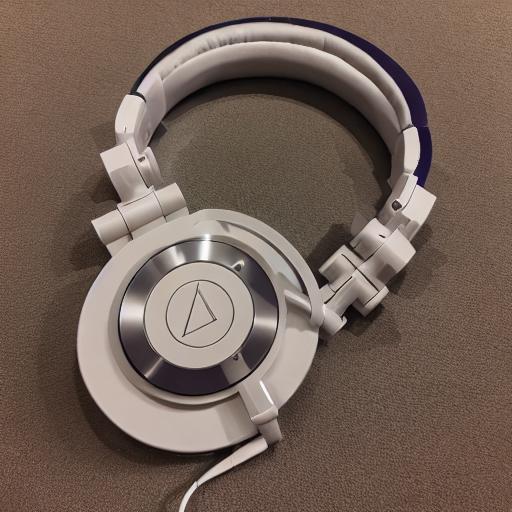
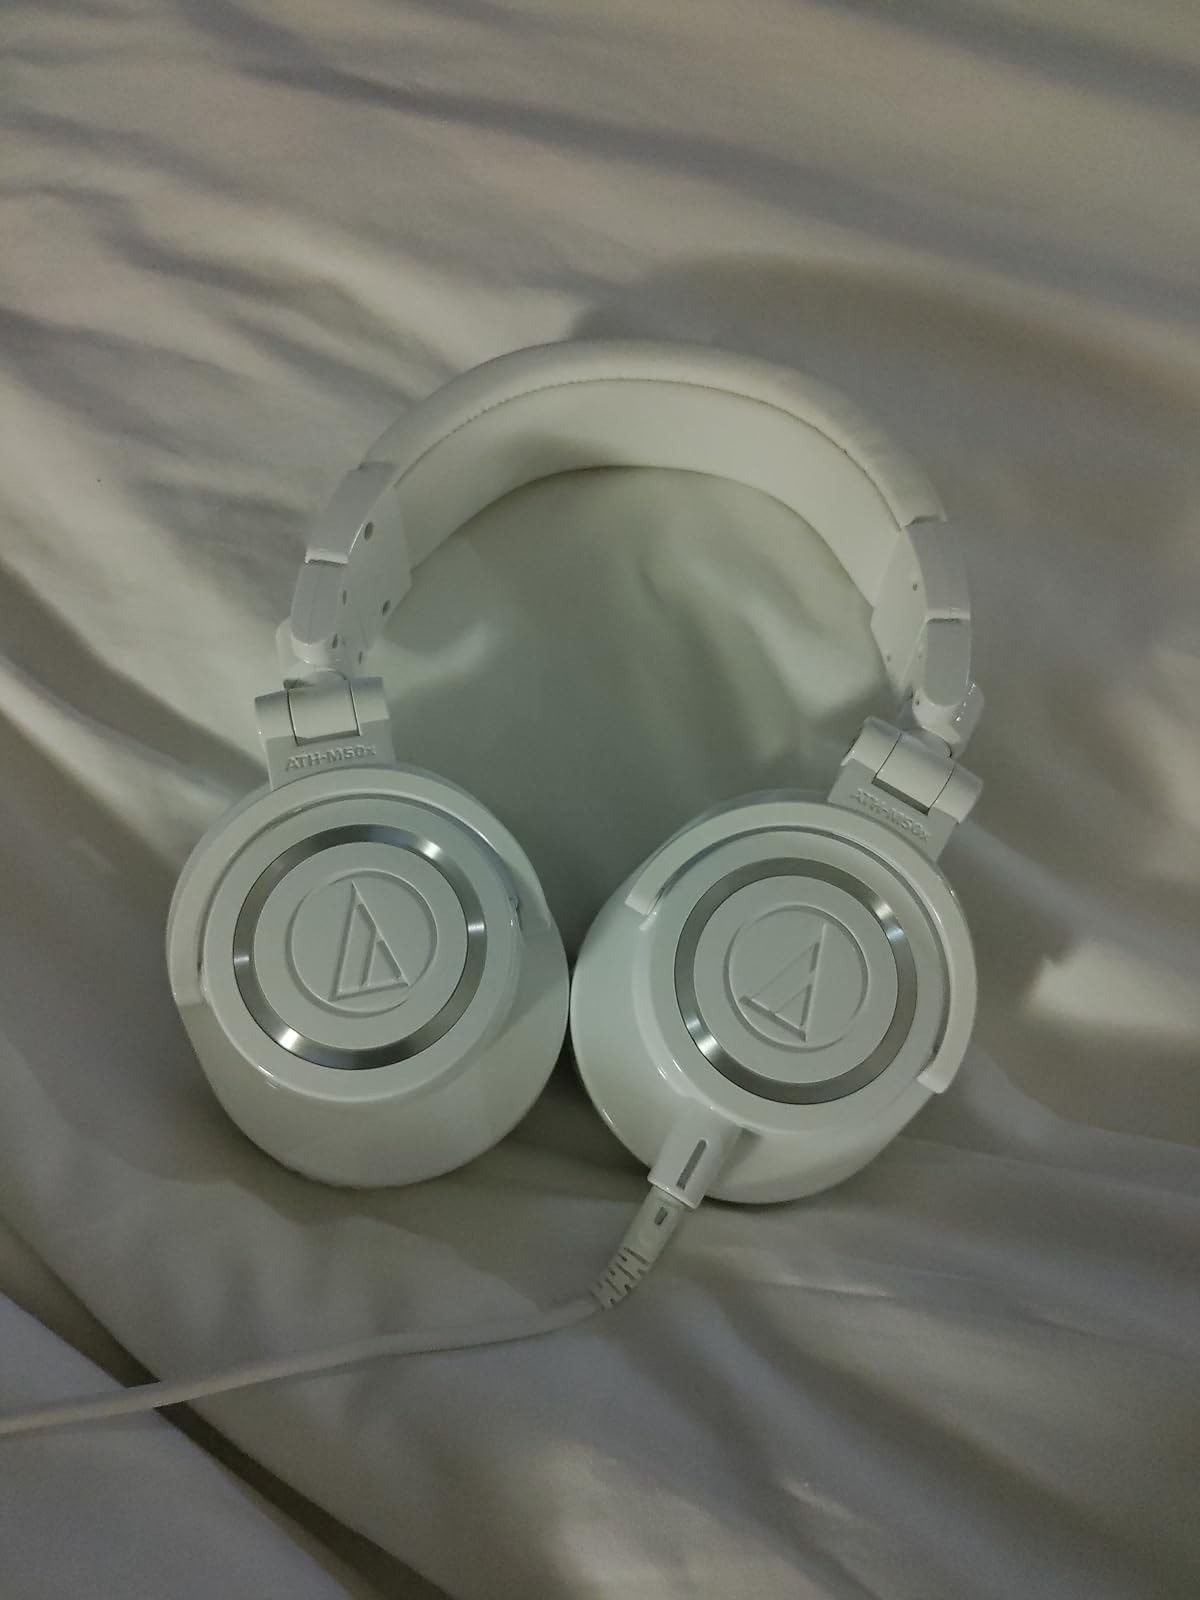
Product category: headphones
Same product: no